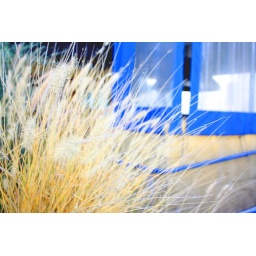
i thought this grass looked nice against the blue window frame of a vacant restaurant.